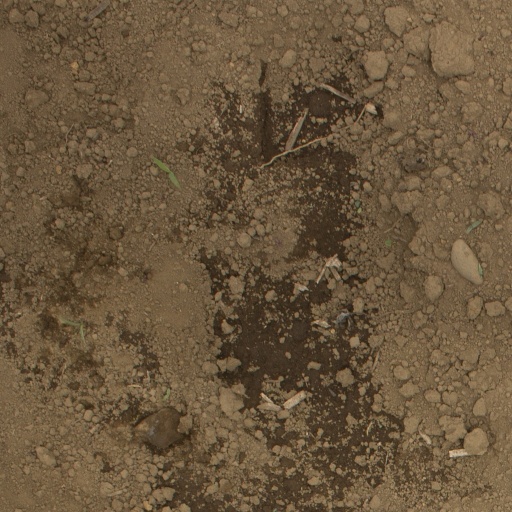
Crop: Jerusalem artichoke